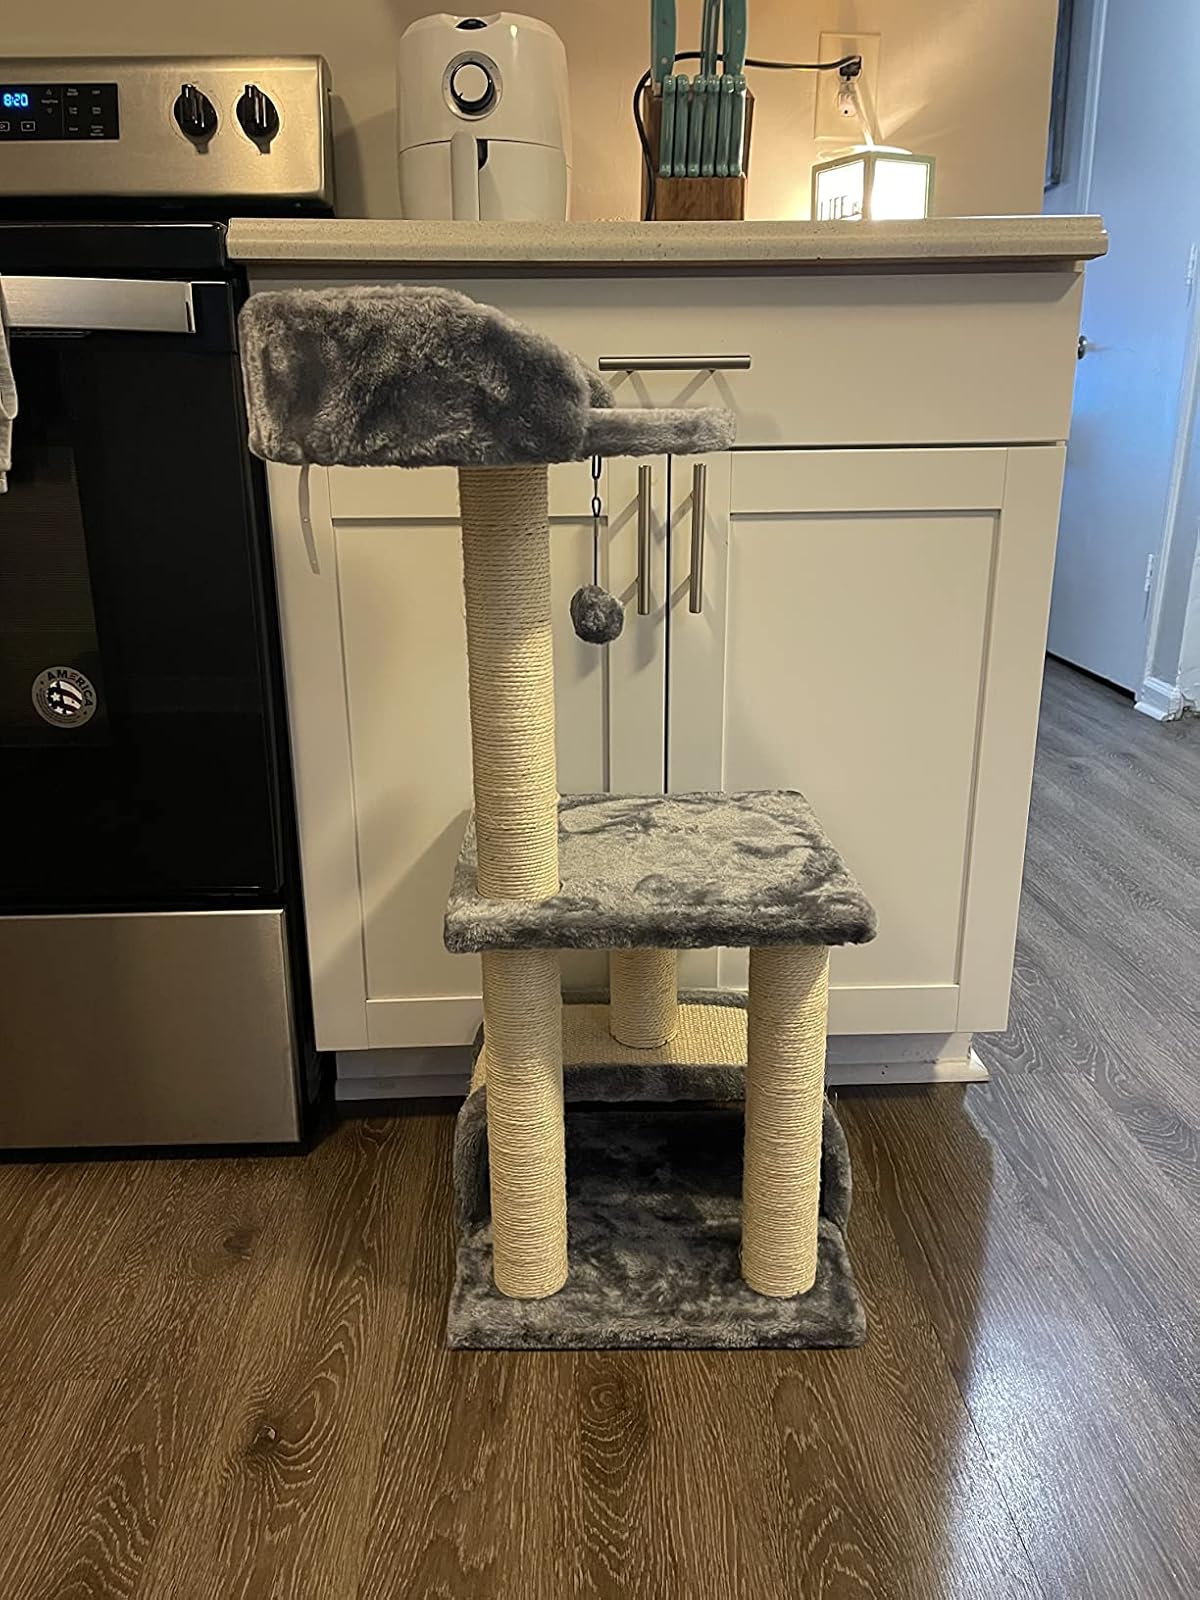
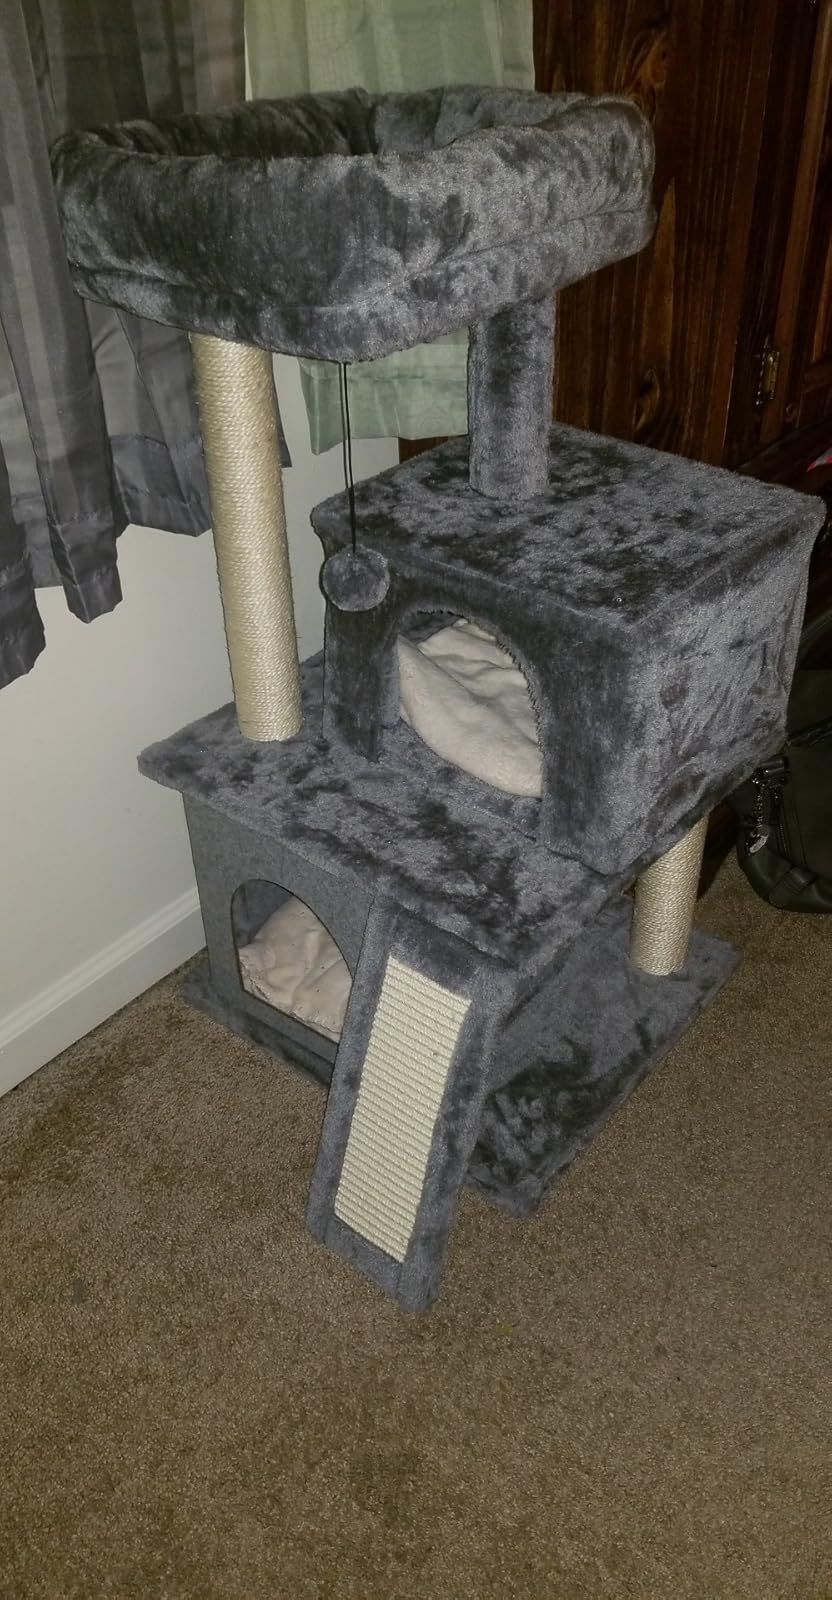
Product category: items_cat tree
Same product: no